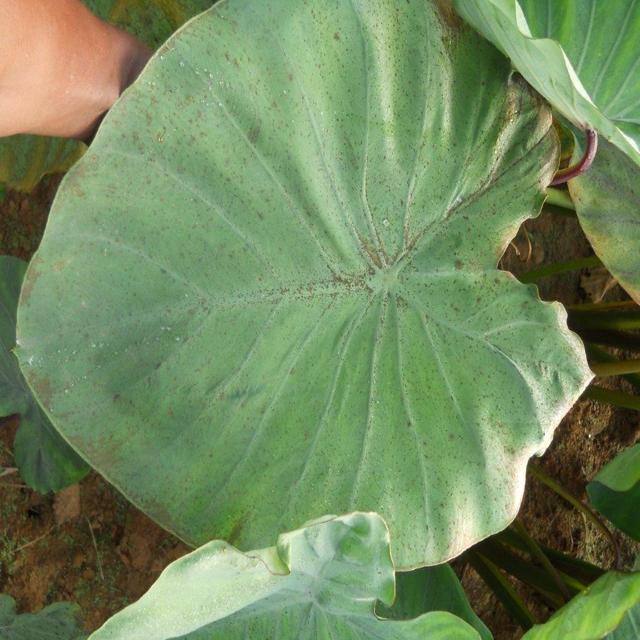
Label: Healthy